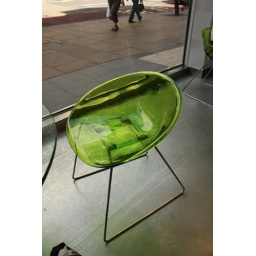
little green chair !!beautifully siting in the sushi shop !!